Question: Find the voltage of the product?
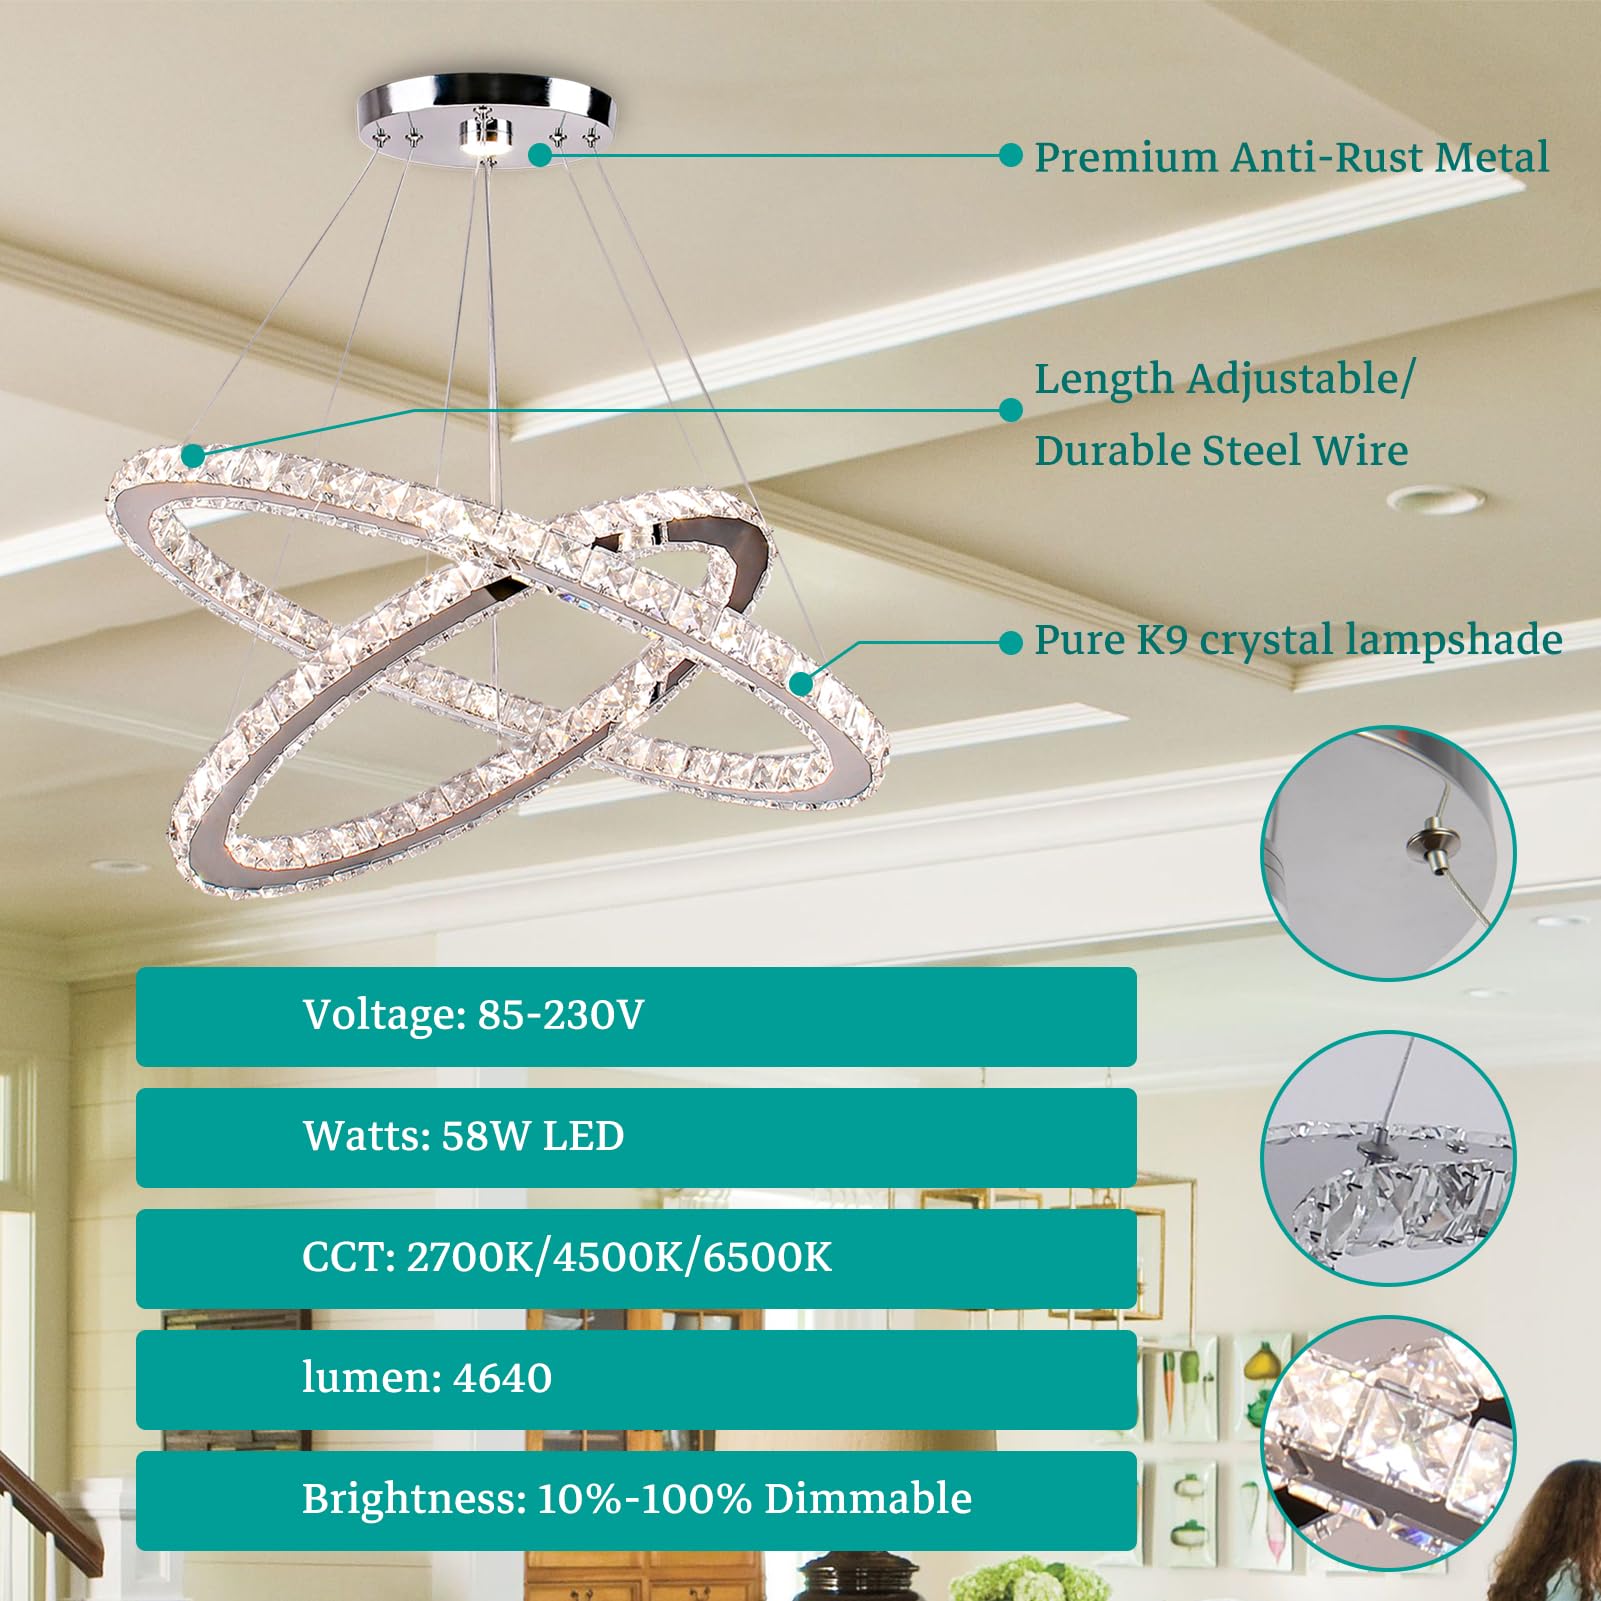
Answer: [85.0, 230.0] volt